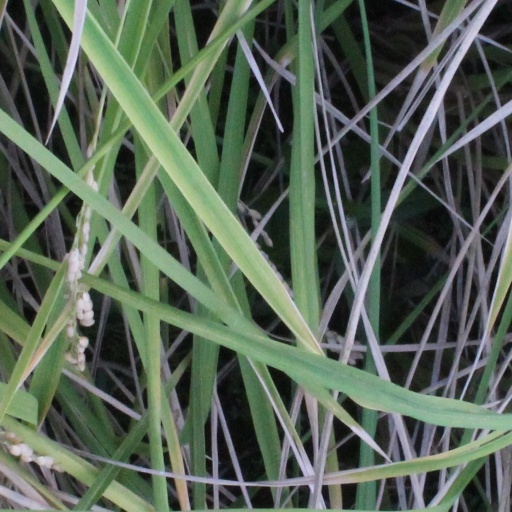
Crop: rice